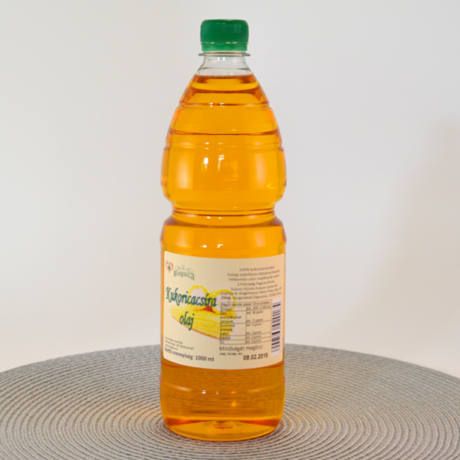
Waste category: plastic